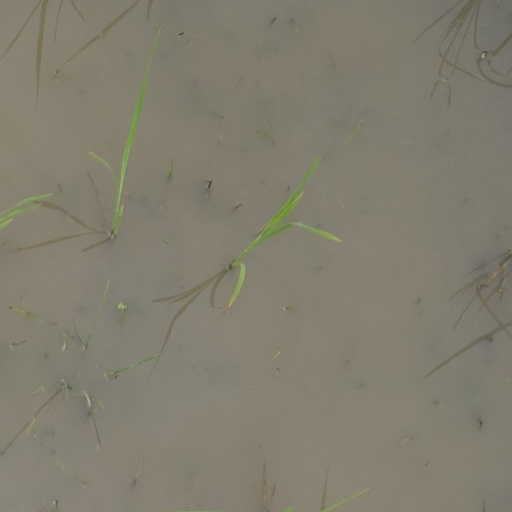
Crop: rice